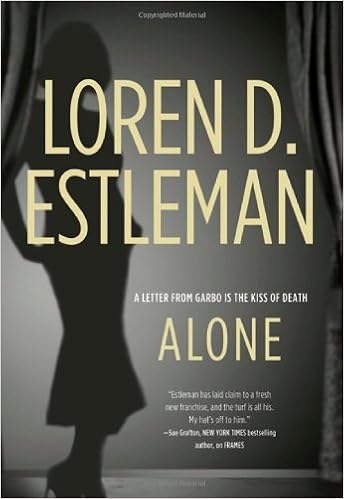
Alone (Valentino Mysteries)
Category: Books
From Publishers Weekly Starred Review. Shamus-winner Estleman's captivating second mystery to feature L.A. film detective Valentino (after 2008's Frames ) focuses on legendary screen actress Greta Garbo. In 2005, Matthew Rankin, an elderly department store mogul whose late wife was a close friend of Garbo's, hosts a party honoring the 100th anniversary of Garbo's birth at his Beverly Hills mansion. During the party, Rankin offers to donate a copy of a rare promotional film that Garbo made when she was a salesgirl in Sweden, How Not to Dress , to the UCLA Film Preservation Department if Valentino will dig up dirt on Roger Akers, the tycoon's assistant, who's been blackmailing him. A few days later, Valentino walks into Rankin's study to find the mogul holding a smoking gun and Akers lying dead in front of his desk. Rankin claims he shot Akers in self-defense. Is Rankin telling the truth? Readers will eagerly turn the pages to learn the answer. (Dec.) Copyright © Reed Business Information, a division of Reed Elsevier Inc. All rights reserved. From Booklist The second in the prolific Estleman’s newest series starring UCLA film archivist and sometime sleuth Valentino lives up to the promise of the debut (Frames, 2008). This time out Valentino is trying to save his pet project, remodeling and reopening a run-down movie palace, from being stalled indefinitely, thanks to a corrupt building inspector. Meanwhile, he becomes involved in yet another film-history-inspired murder. An aging business tycoon has shot his assistant, whom the tycoon claims was blackmailing him over what seems to be a love letter from Greta Garbo to his ex-wife. Valentino’s archivist nose is twitching madly at the thought of getting possession of that letter, but to do so means compromising all sorts of things, not the least of which is his relationship with his girlfriend, Harriet, an LAPD forensic analyst. Estleman again ladles on the film history but nicely blends it into the plot. And his supporting cast, including the eccentric Professor Broadbent, supplies delicious comic relief. For anyone with an interest in Hollywood’s golden age, this series is a delight. --Bill Ott Review "Shamus-winner Estleman's captivating second mystery to feature L.A. film detective Valentino...Readers will eargly turn the pages."—Publishers Weekly, starred review Praise for the first Valentino mystery, Frames: “Estleman has laid claim to a fresh new franchise and the turf is all his. My hat’s off to him.” —Sue Grafton, New York Times bestselling author“Estleman marvelously mixes movies and mayhem in a way sure to please film buffs and mystery fans alike. Frames is another winner from a master.” —John Jakes, New York Times bestselling author“ Frames is gripping entertainment. If you were watching it in a movie theater—a place for which Estleman has a palpable affection —you’d look down in shock to find you’d unconsciously consumed your entire (large-size) popcorn. If you love movies, you’ll love this mystery.” —Lawrence Kasdan, Academy Award–nominated Director and Screenwriter of The Big Chill About the Author LOREN D. ESTLEMAN has written more than sixty novels, including Frames , Gas City , and American Detective . His work has earned him four Shamus Awards, five Spur Awards, and three Western Heritage Awards. He lives in Michigan with his wife, author Deborah Morgan.
Features: The second wacky comedic murder romp for Hollywood film detective ValentinoValentino wants to keep The Oracle, his beloved run-down movie palace, from being condemned before it even reopens, but murder keeps intruding into his otherwise quiet life. At a gala party held in memory of screen legend Greta Garbo, he’s having fun until the host, a hotshot developer named Matthew Rankin, tells Valentino about a certain letter from Garbo to his late wife. She and Garbo had been…close.Such a letter is of great interest to a film archivist like Valentino, but the the plot thickens when Rankin tells Val that his assistant, Akers, is using this letter to blackmail him. Val is appalled by the thought of blackmail…but that letter sounds juicier all the time. Returning to Rankin’s mansion after the party, Val finds Rankin sitting at his desk with a pistol in his hand, looking at Akers’s dead body on the floor.Valentino’s in a quandary. He’d love to see that letter, but he can’t. He’s gotten his girlfriend—who works for the police—in trouble, so his love life is, pardon the expression, shot to hell. Worse yet, the building inspector has kicked him out of his unfinished living space in the Oracle, so he takes his life in his hands and moves in with his eccentric mentor, the elderly, insomniac Professor Broadhead. No love, no sleep, no letter—life isn’t fair!